Shell Building (St. Louis)

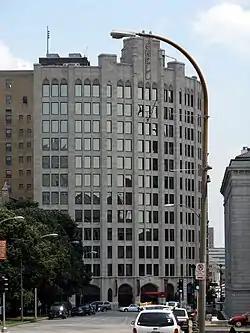

The Shell Building is an office building in downtown St. Louis, Missouri. Located at the corner of Locust Street and North 13th Street, known as Shell Corner, the 13-story, , building was the original home of the Shell Oil Company in the United States. The building has a rounded footprint, following the curve of Locust onto North 13th Street.